Charles M. Hays (politician)

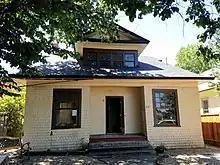
Charles M. Hays House in Boise's Fort Street Historic District

Charles Marshall Hays (April 22, 1845 – March 14, 1917) was a local official, railroad agent, sheriff, and politician in Idaho.